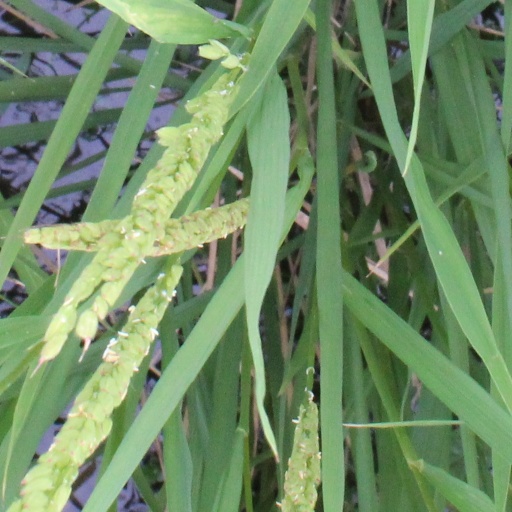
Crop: rice